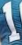
Number: 1